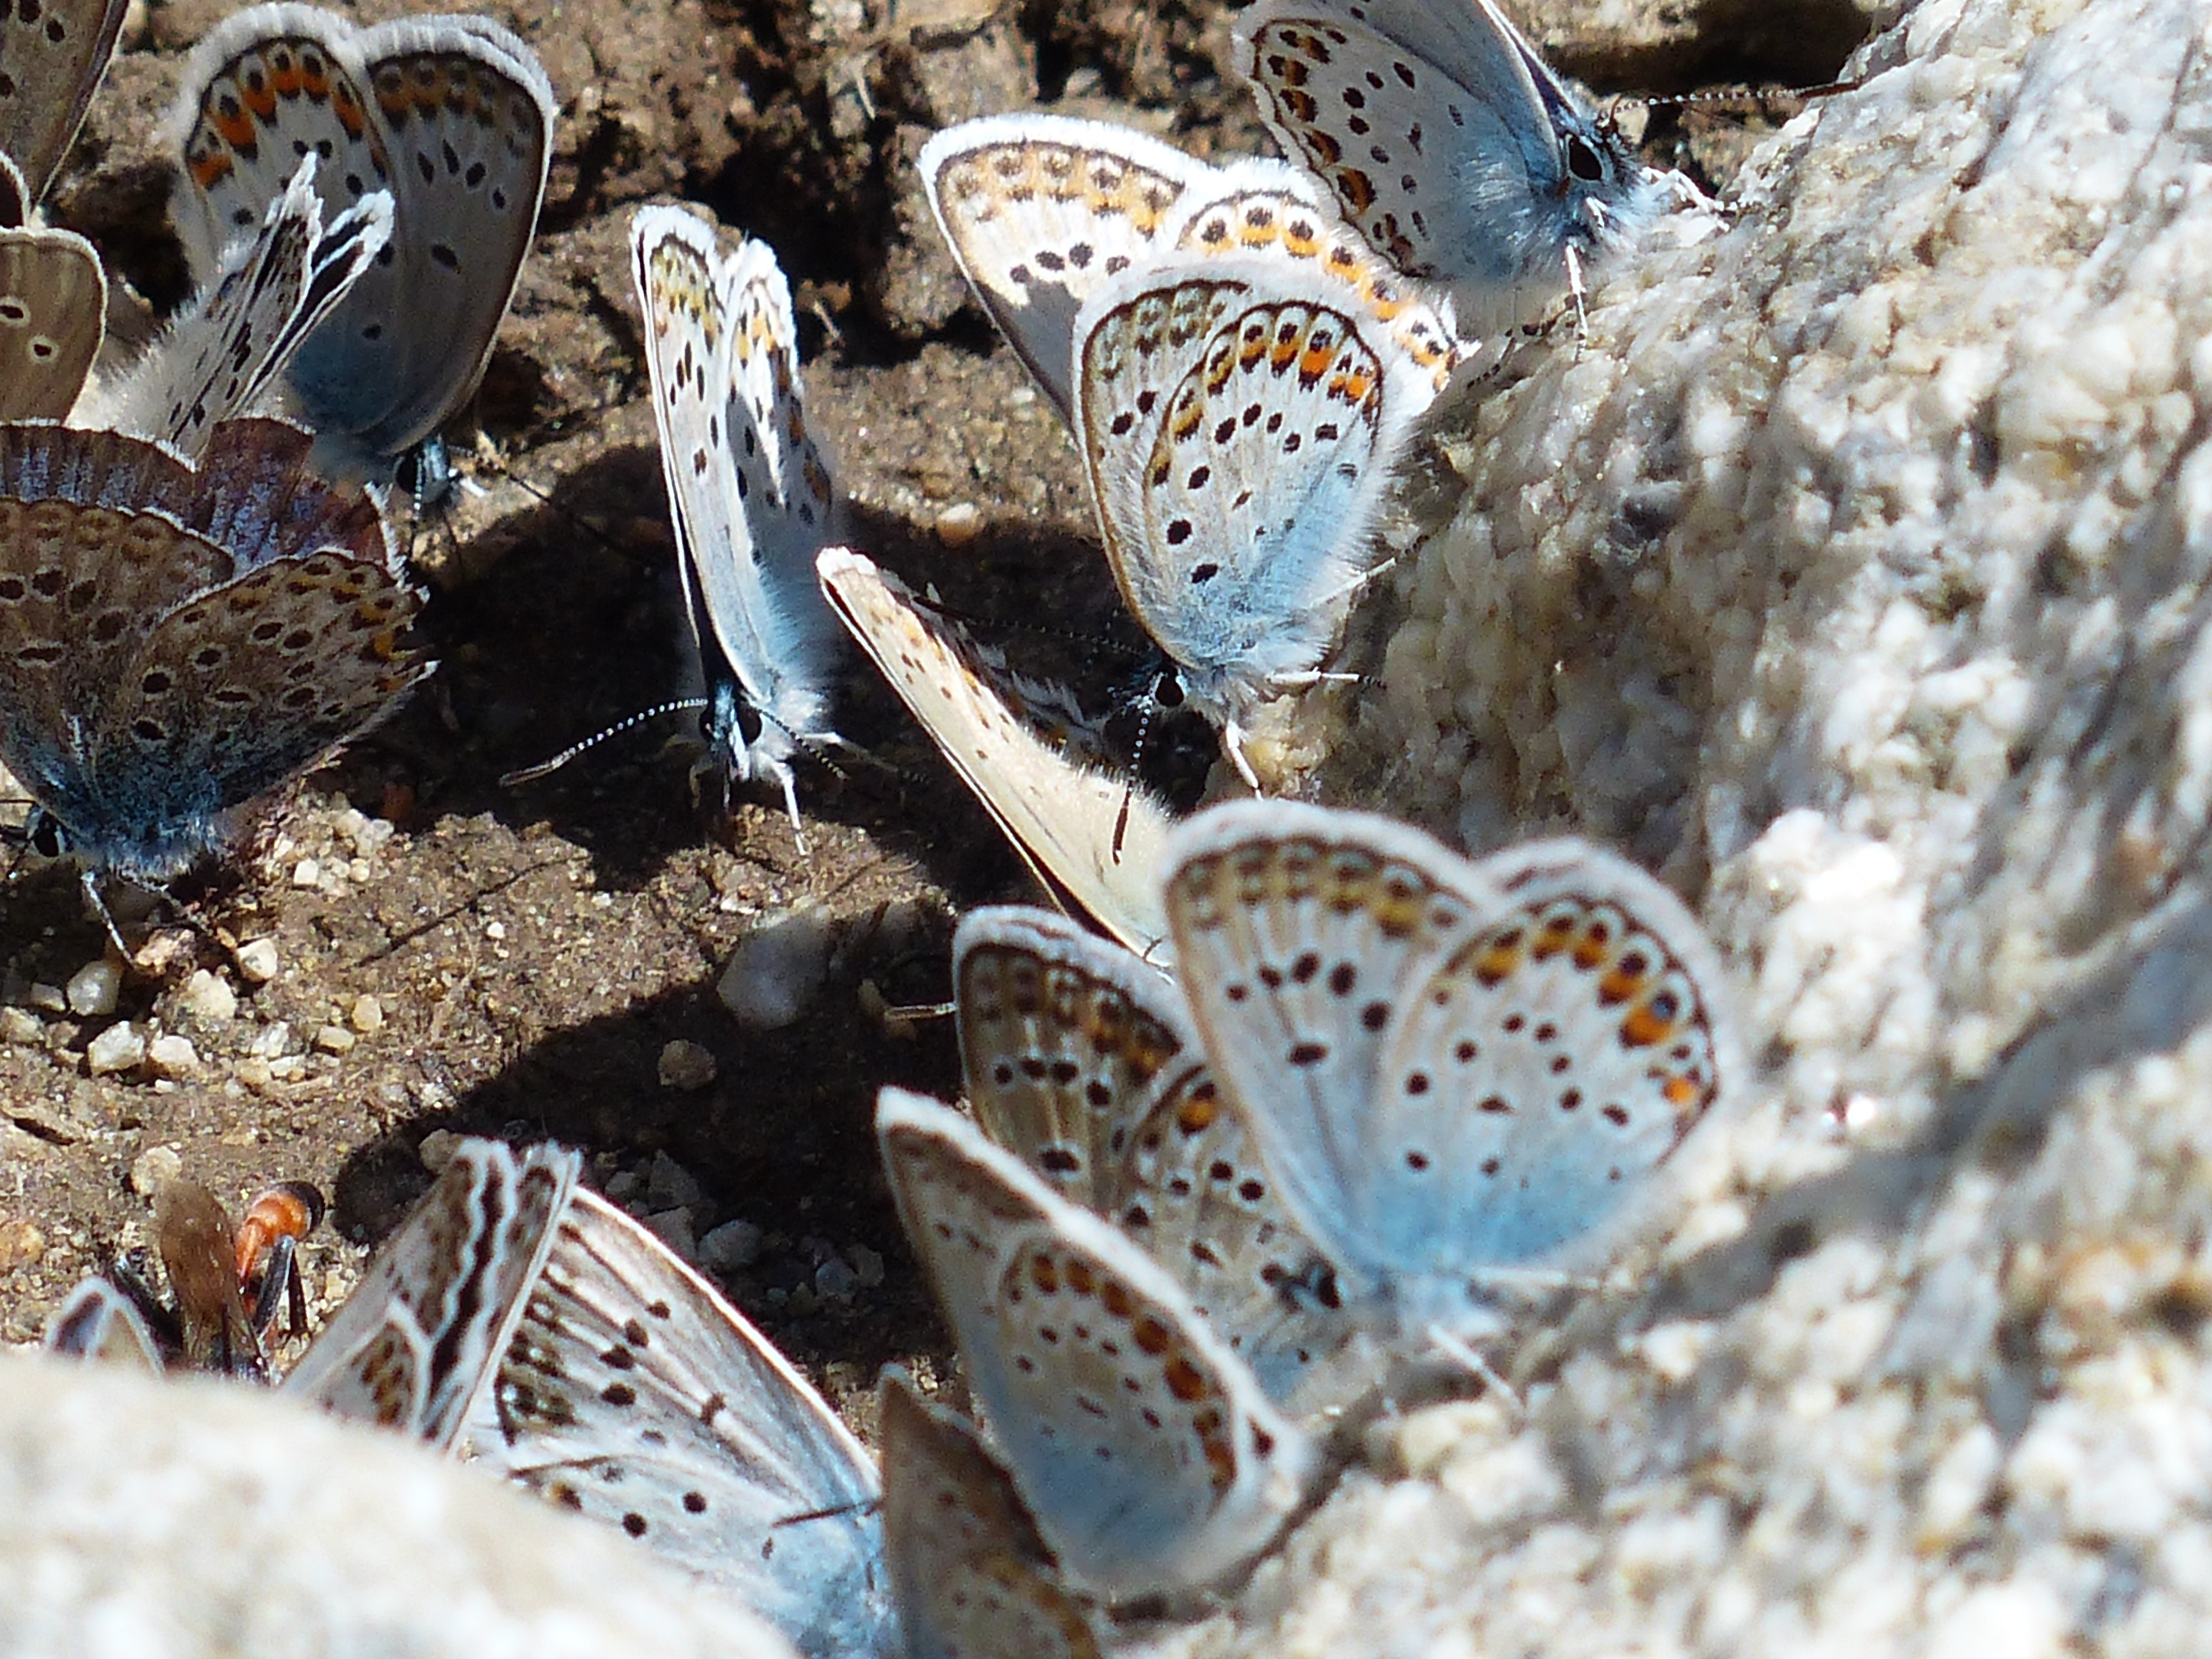
nature, wing, leaf, wildlife, insect, blue, butterfly, fauna, invertebrate, close up, butterflies, lycaenidae, macro photography, polyommatus icarus, common blue, marine biology, moths and butterflies, restharrow's blue, common bl uling, blue tint